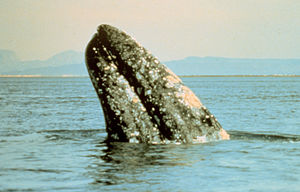
Hvalarter / Undergruppe Mysticeti: Bardehvaler / Familie Eschrichtiidae: Gråhvaler
Dette er en liste over hvalarter. Disse arter samles traditionelt i ordenen hvaler, men palæontologiske og molekylærgenetiske resultater fra de senere år understøtter entydigt at hvalerne er en undergruppe af de parrettåede hovdyr. Listen indeholder mere end 80 nulevende arter, inklusiv flere nyligt beskrevne, og inddelt i de to undergrupper tandhvaler og bardehvaler. Den kinesiste floddelfin er også medtaget, selv om den formentlig er uddød mellem 2005 og 2010.